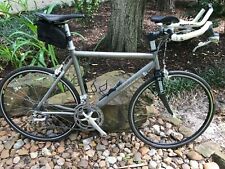
Vehicle type: Bikes